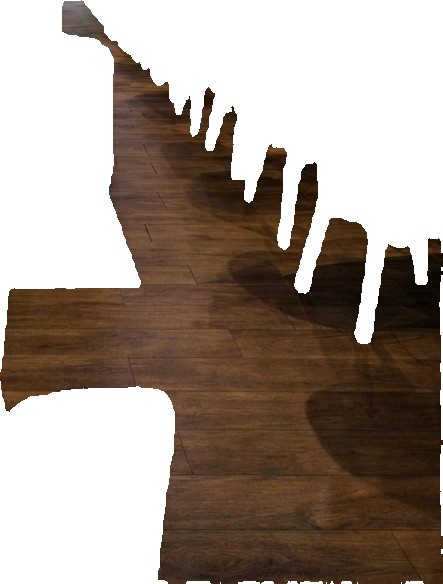
Surface category: floors